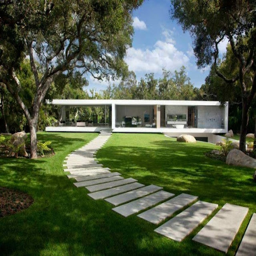
photo of the house and the property with vegetation